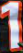
Number: 1